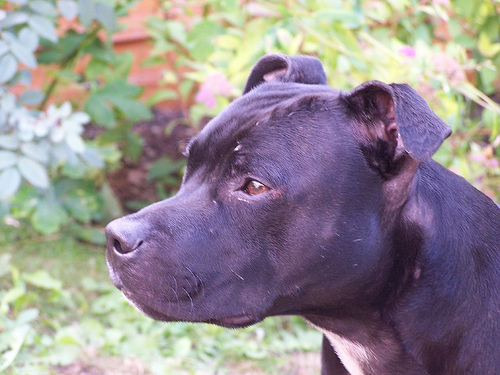
Breed: staffordshire bull terrier